Christopher Meneses

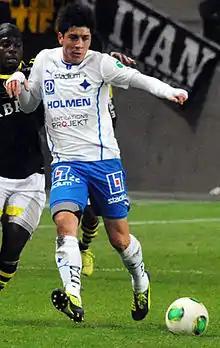

Christopher Meneses Barrantes (born May 2, 1990) is a Costa Rican professional footballer who plays as a defender for Sporting San José.